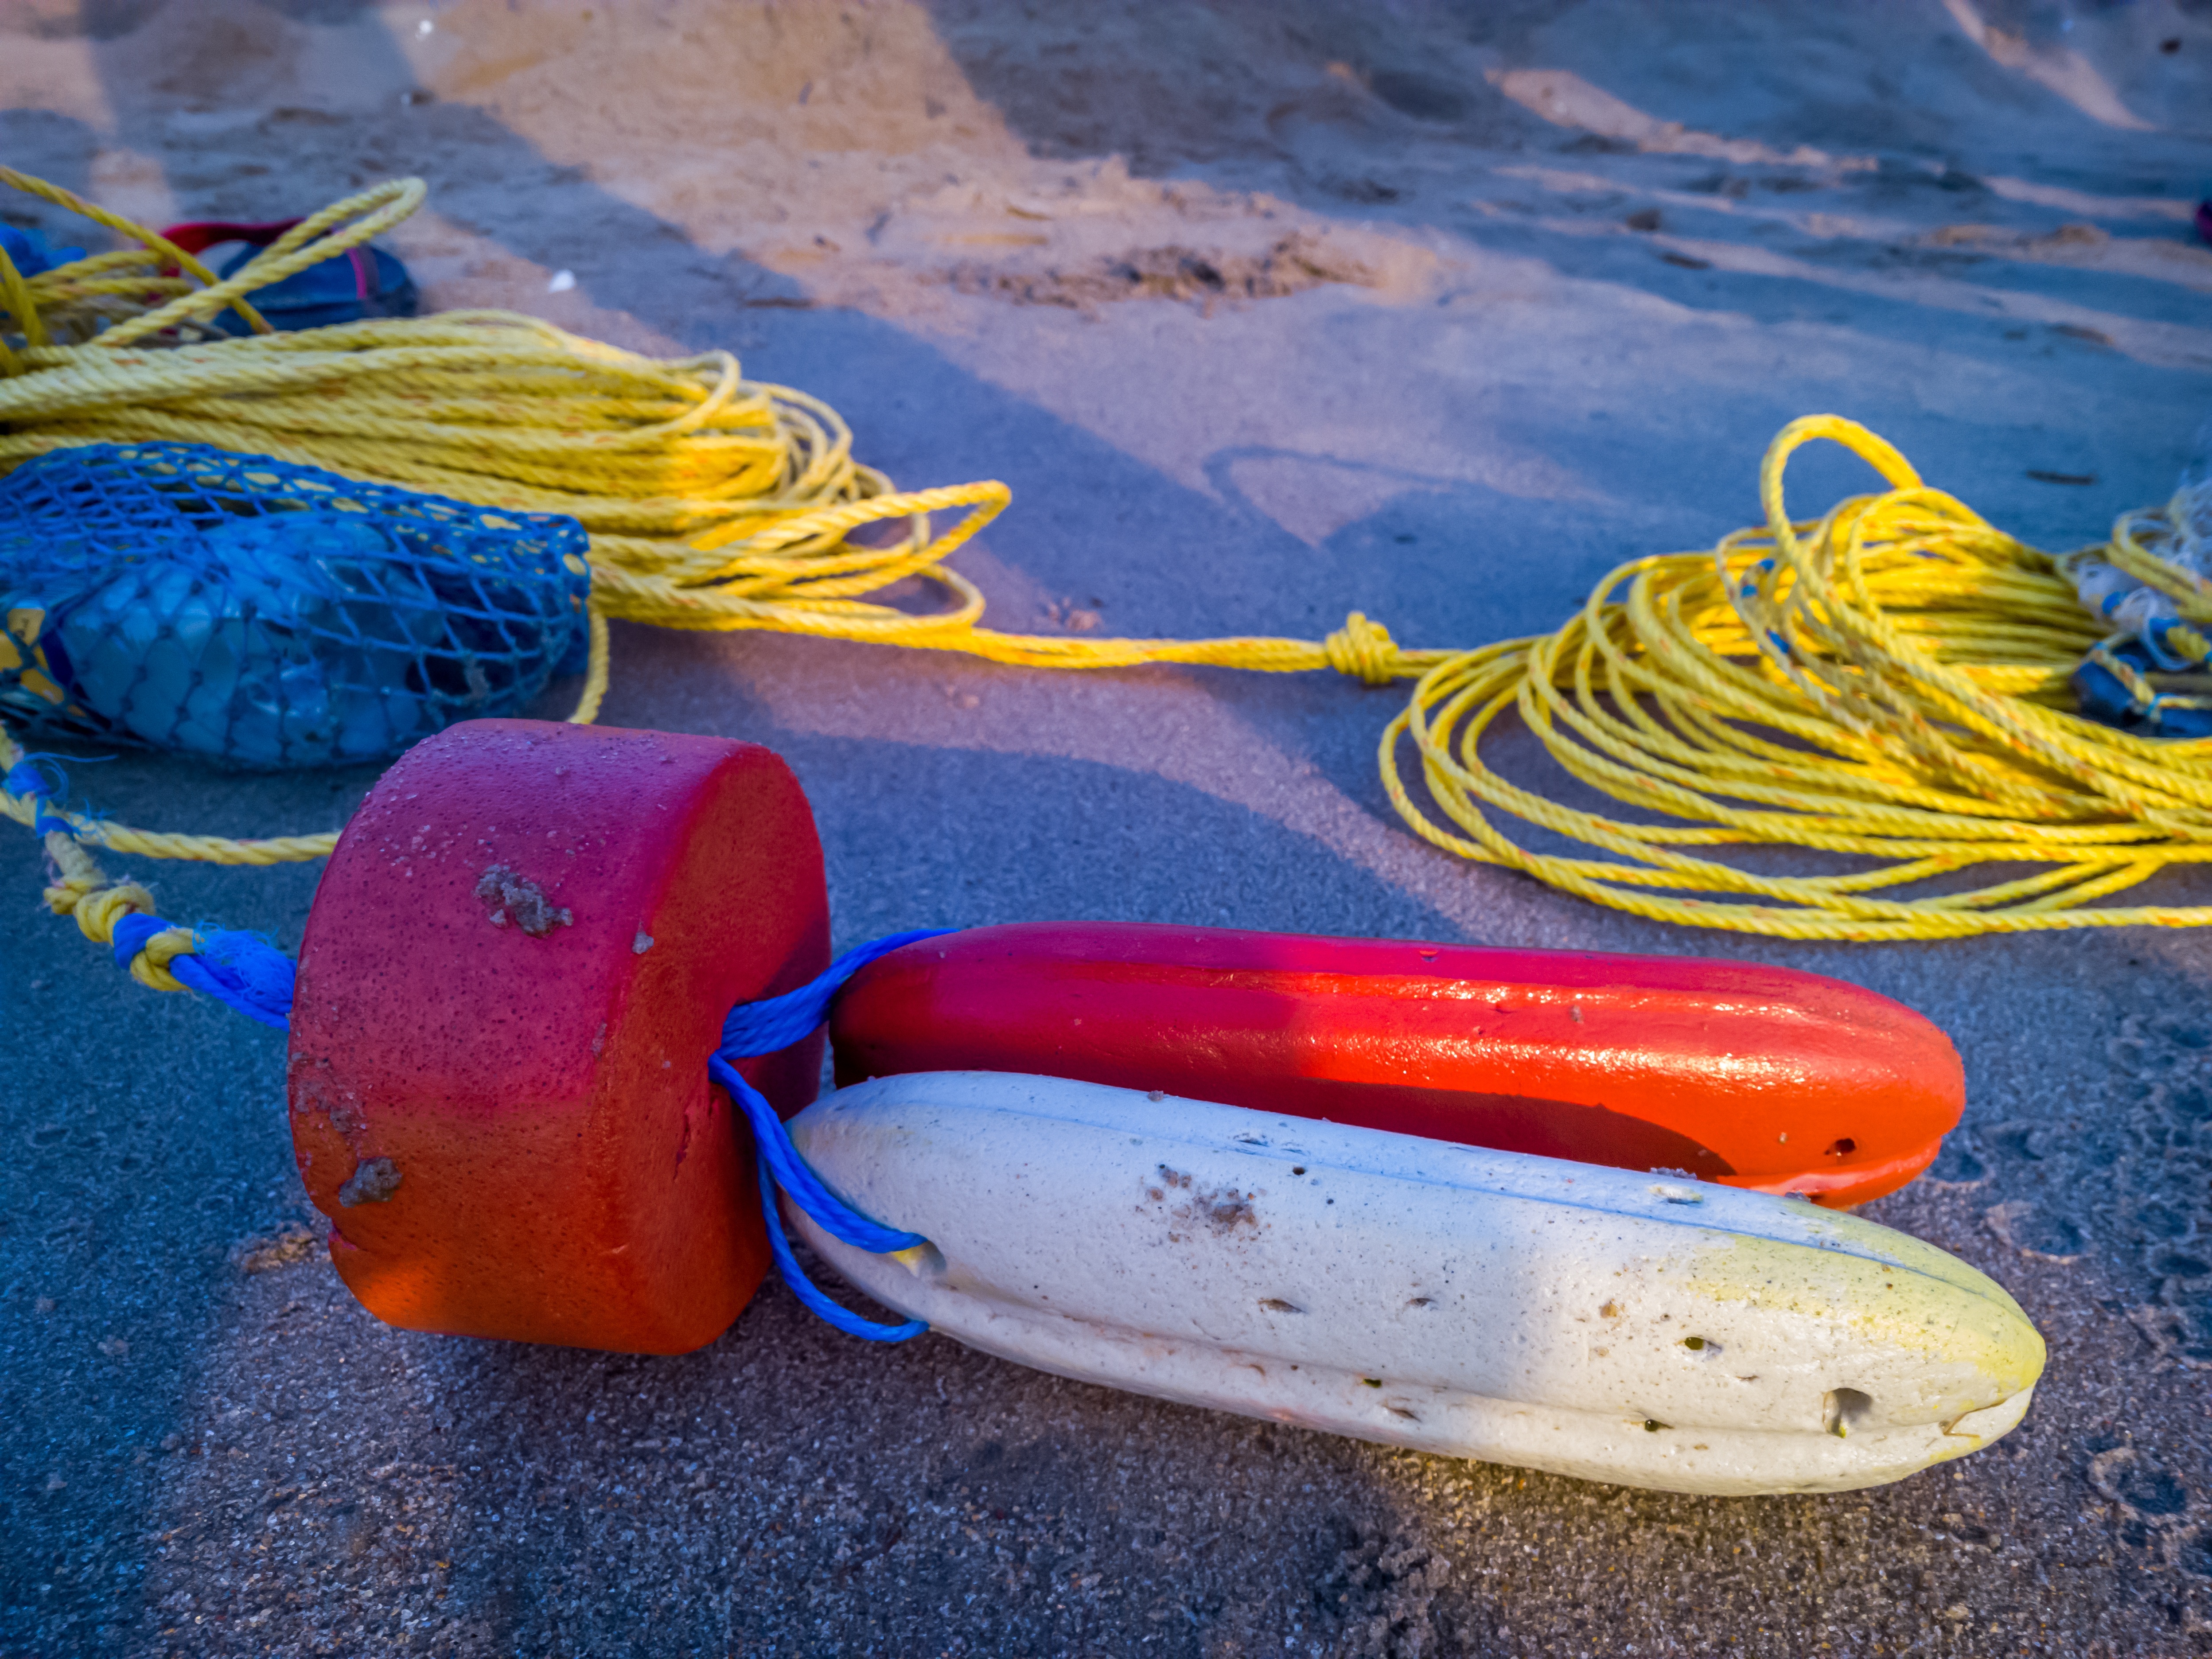
sea, ocean, rope, fishing, fisherman, color, blue, yellow, art, buoy, net, fisherman buoy